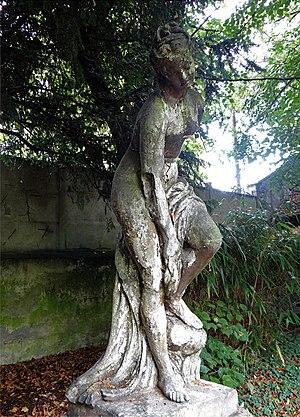
Dans le jardin de la Villa Max, Chelles, Seine et Marne, France. Statue de Vénus ou Diane au bain.
La villa Max est située à Chelles en Seine-et-Marne. Elle est attenante à la place Gasnier-Guy, face à la gare ferroviaire.